Abd al-Rahman al-Jabarti

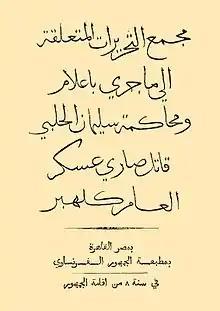
The book of "Sulayman al-Halaby Trial and killing of Sari Askar Klieber" by al-Jabarti

Abd al-Rahman visited the of the Jabarti communities in Mecca and Medina before making it back to Egypt, where he became shaykh of the "" there. Al-Jabarti's father was a Hanafi religious scholar and served as the director of the al-Jabarti residence hall for students at al-Azhar University, a title al-Jabarti inherited following his father's death in 1774. As a result, al-Jabarti was trained as a Sheikh at the al-Azhar University in Cairo. Through his family ties, al-Jabarti gained access to prominent scholars al-Muradi and al-Murtada, both of whom influenced his decision to write about Egyptian history.